The Good Life (2008 film)

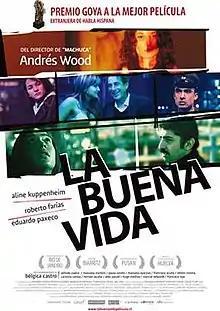
Film poster

The Good Life is a 2008 drama film directed by Andrés Wood and written by Mamoun Hassan. The film won the 2008 Goya Award for Best Spanish Language Foreign Film.